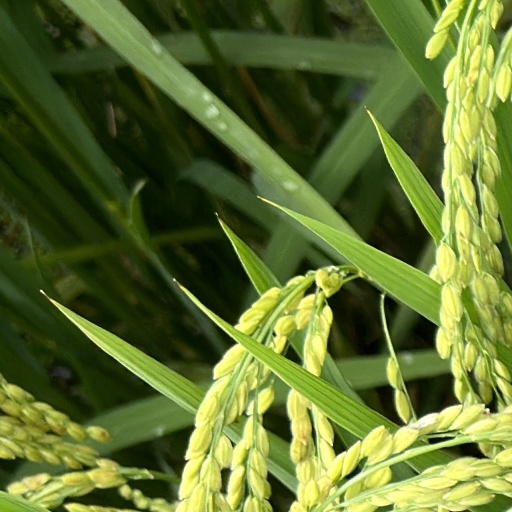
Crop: rice